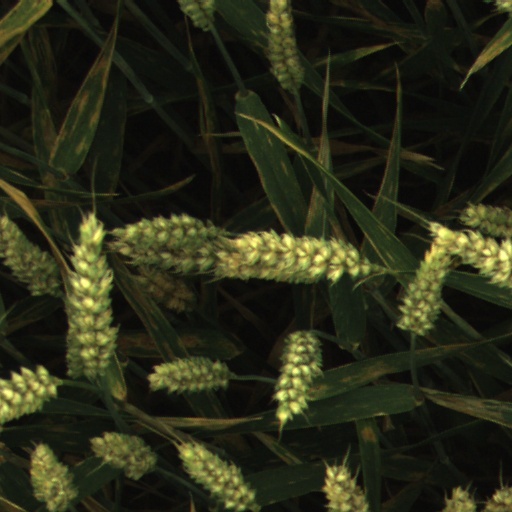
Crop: wheat